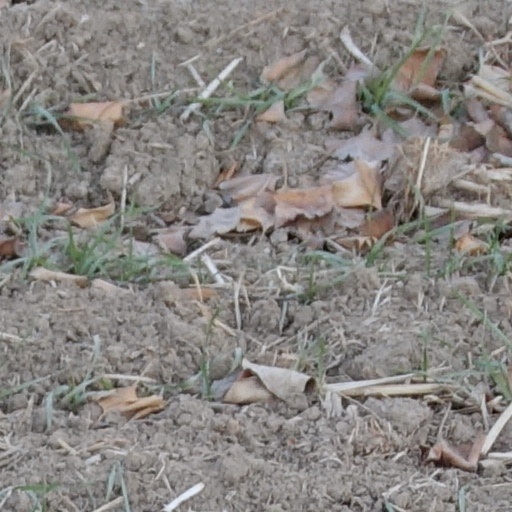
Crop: wheat